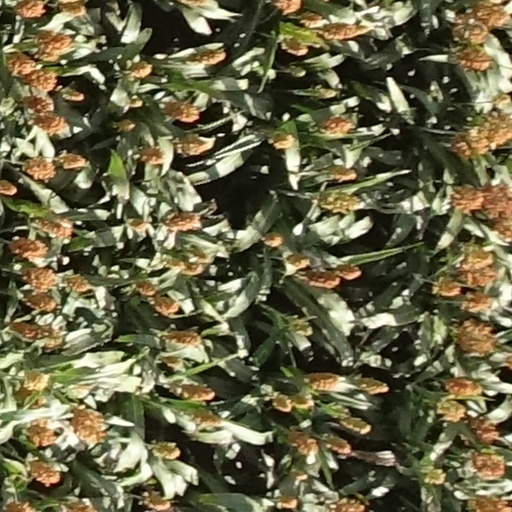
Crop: sorghum